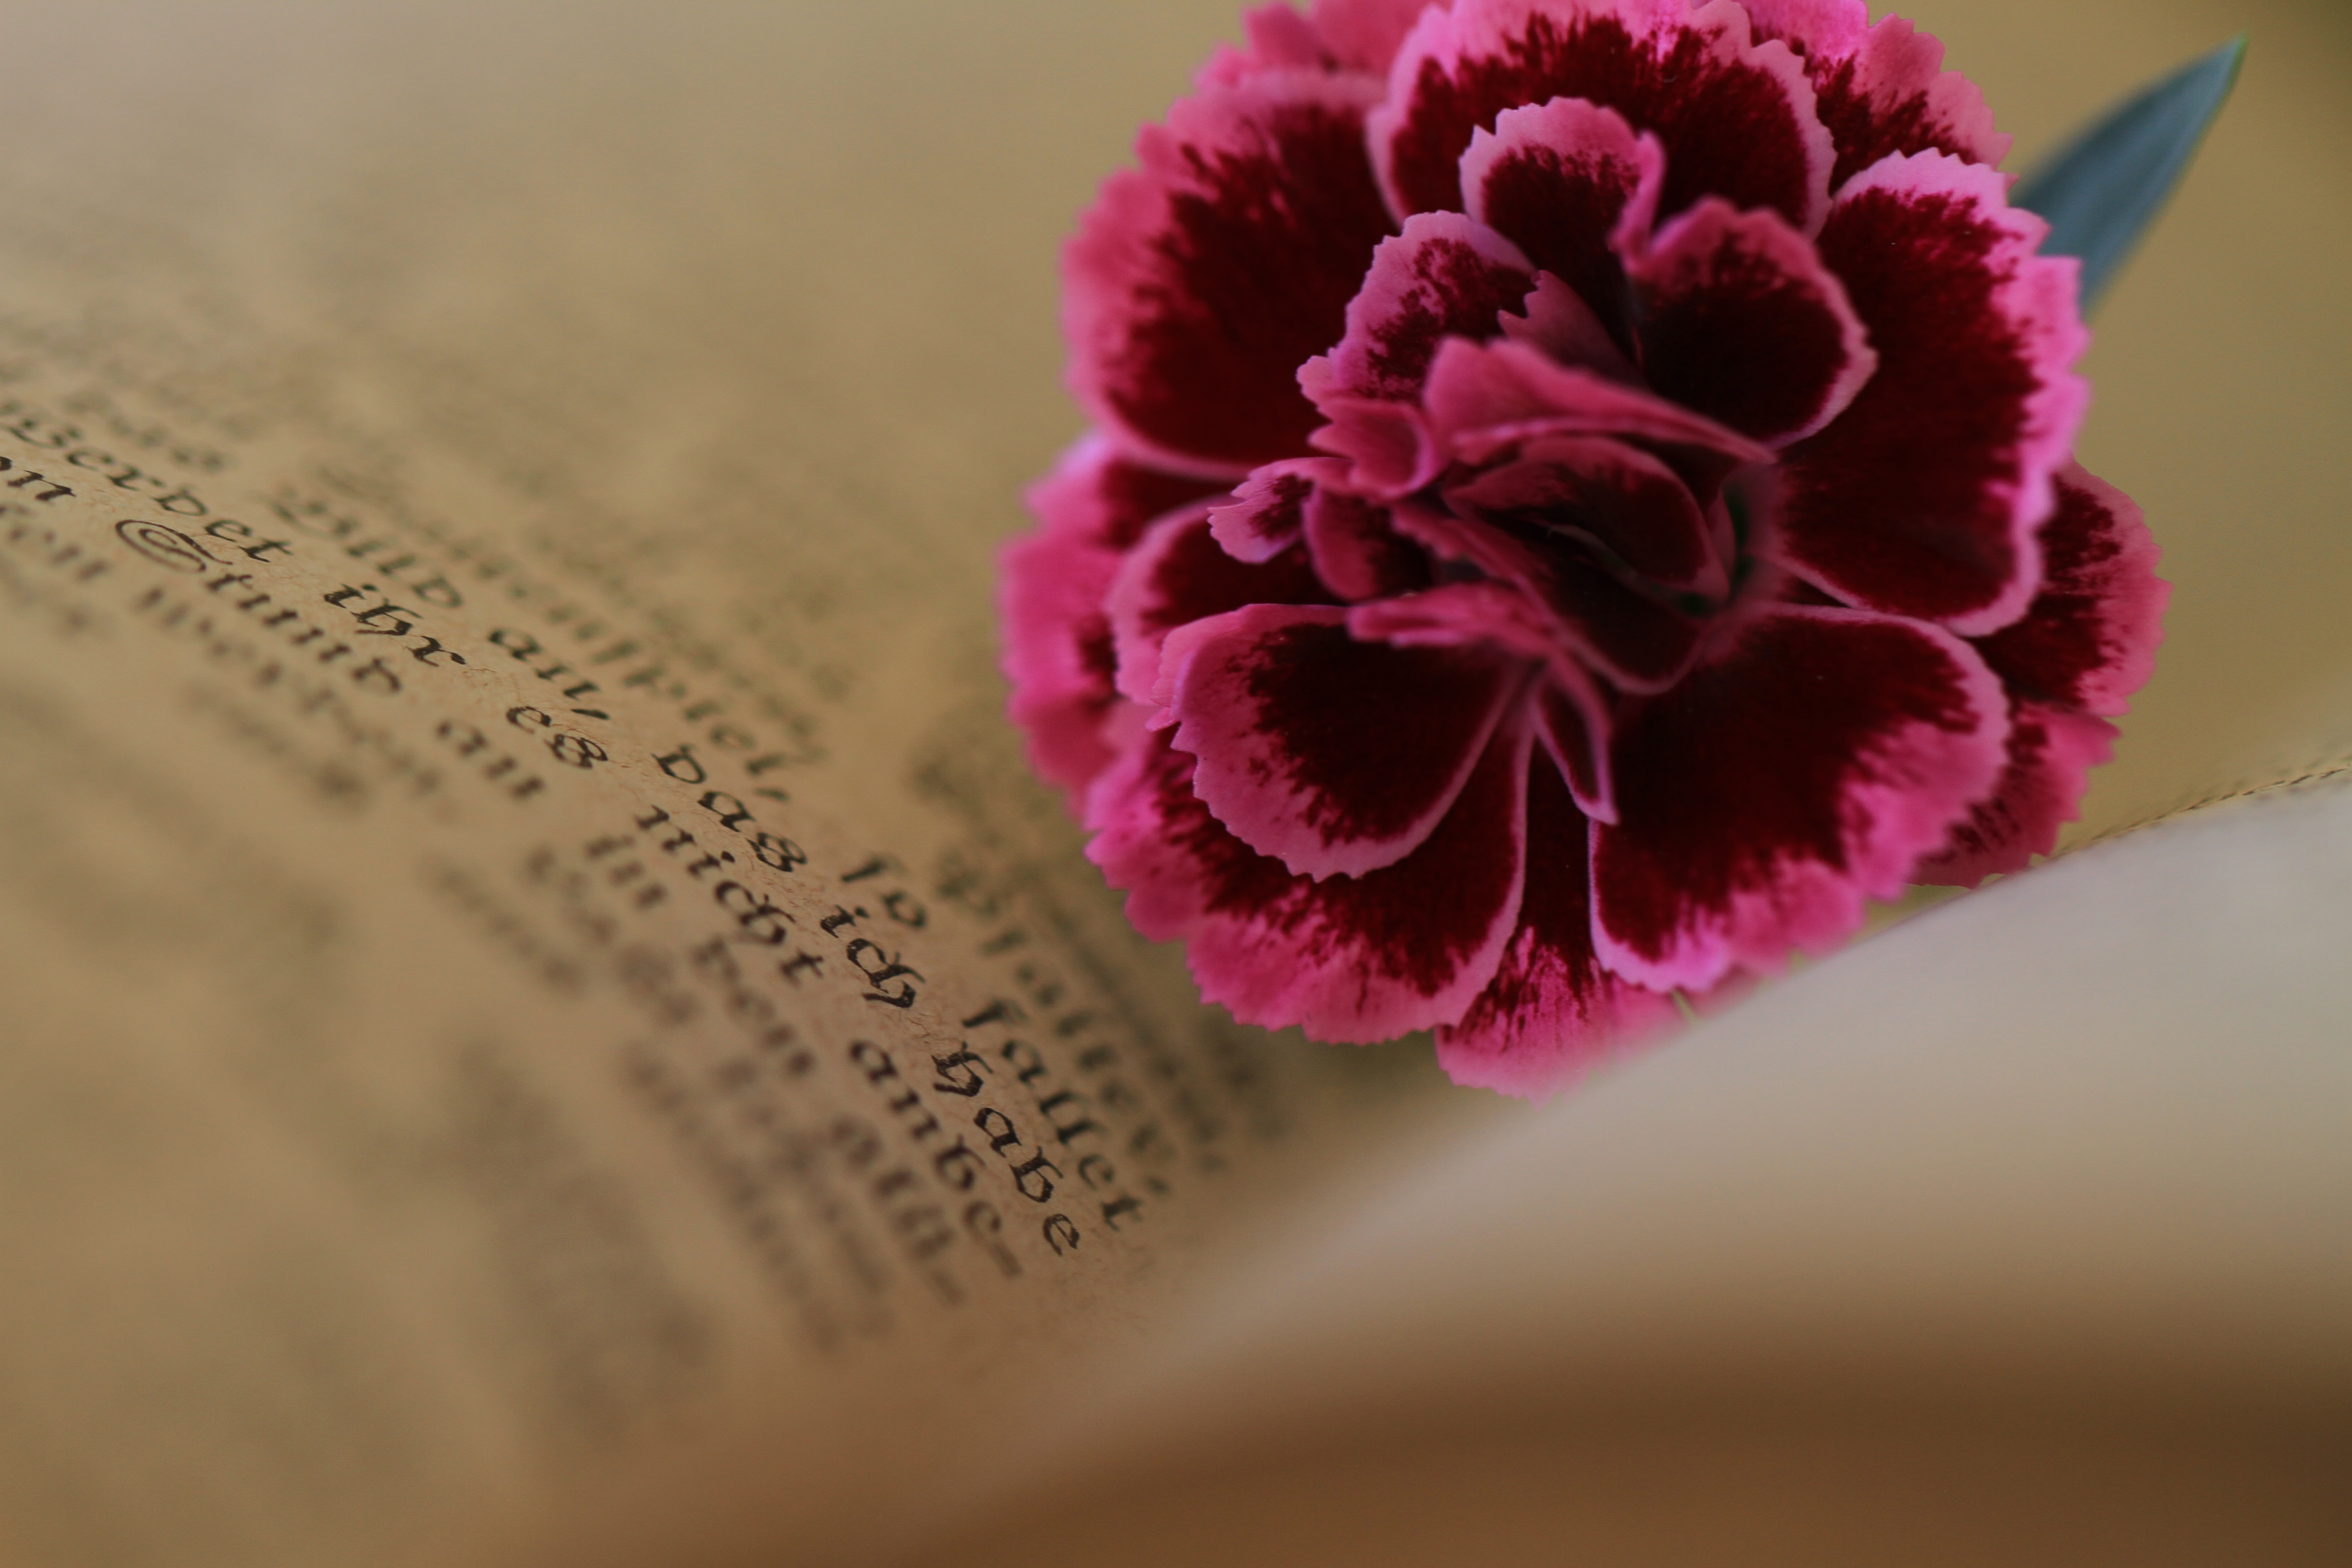
hand, blossom, book, read, plant, flower, purple, petal, bloom, old, red, religion, church, pink, flora, bible, close up, christianity, luther, believe, macro photography, word of god, antiquarian, flowering plant, flower bouquet, land plant